José Cura

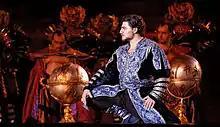

Cura's first concert of 2005 featured the star soprano Anna Netrebko; both performed before a crowd of 8,000 at the Cologne arena (Lanxess Arena). In July, Cura took part in the opening ceremonies of the World Games in Duisburg, Germany.